Homescapes

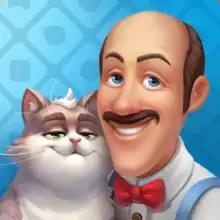
App icon, featuring the protagonist of the game, Austin, with his cat

Homescapes is a casual free-to-play puzzle game. It was developed and launched by Playrix in 2017 as a spiritual successor to their 2016 match-3 game, "Gardenscapes". The storyline narrates attempts by the game's protagonist, Austin the Butler, to restore his childhood home. The game is available on Apple's App Store for iOS and macOS, and also on Android via Google Play, Amazon Appstore, or Huawei AppGallery. It is also available for Windows on the Microsoft Store.